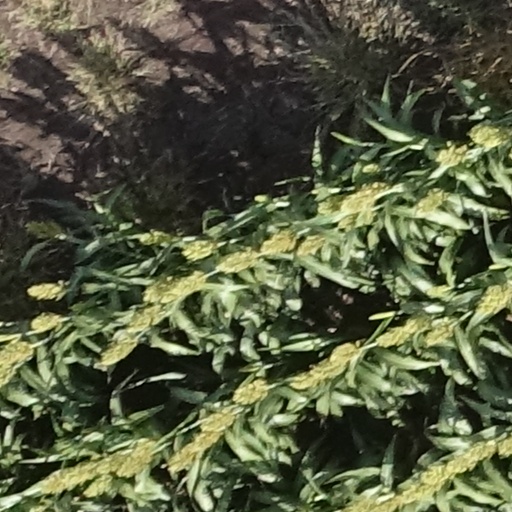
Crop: sorghum